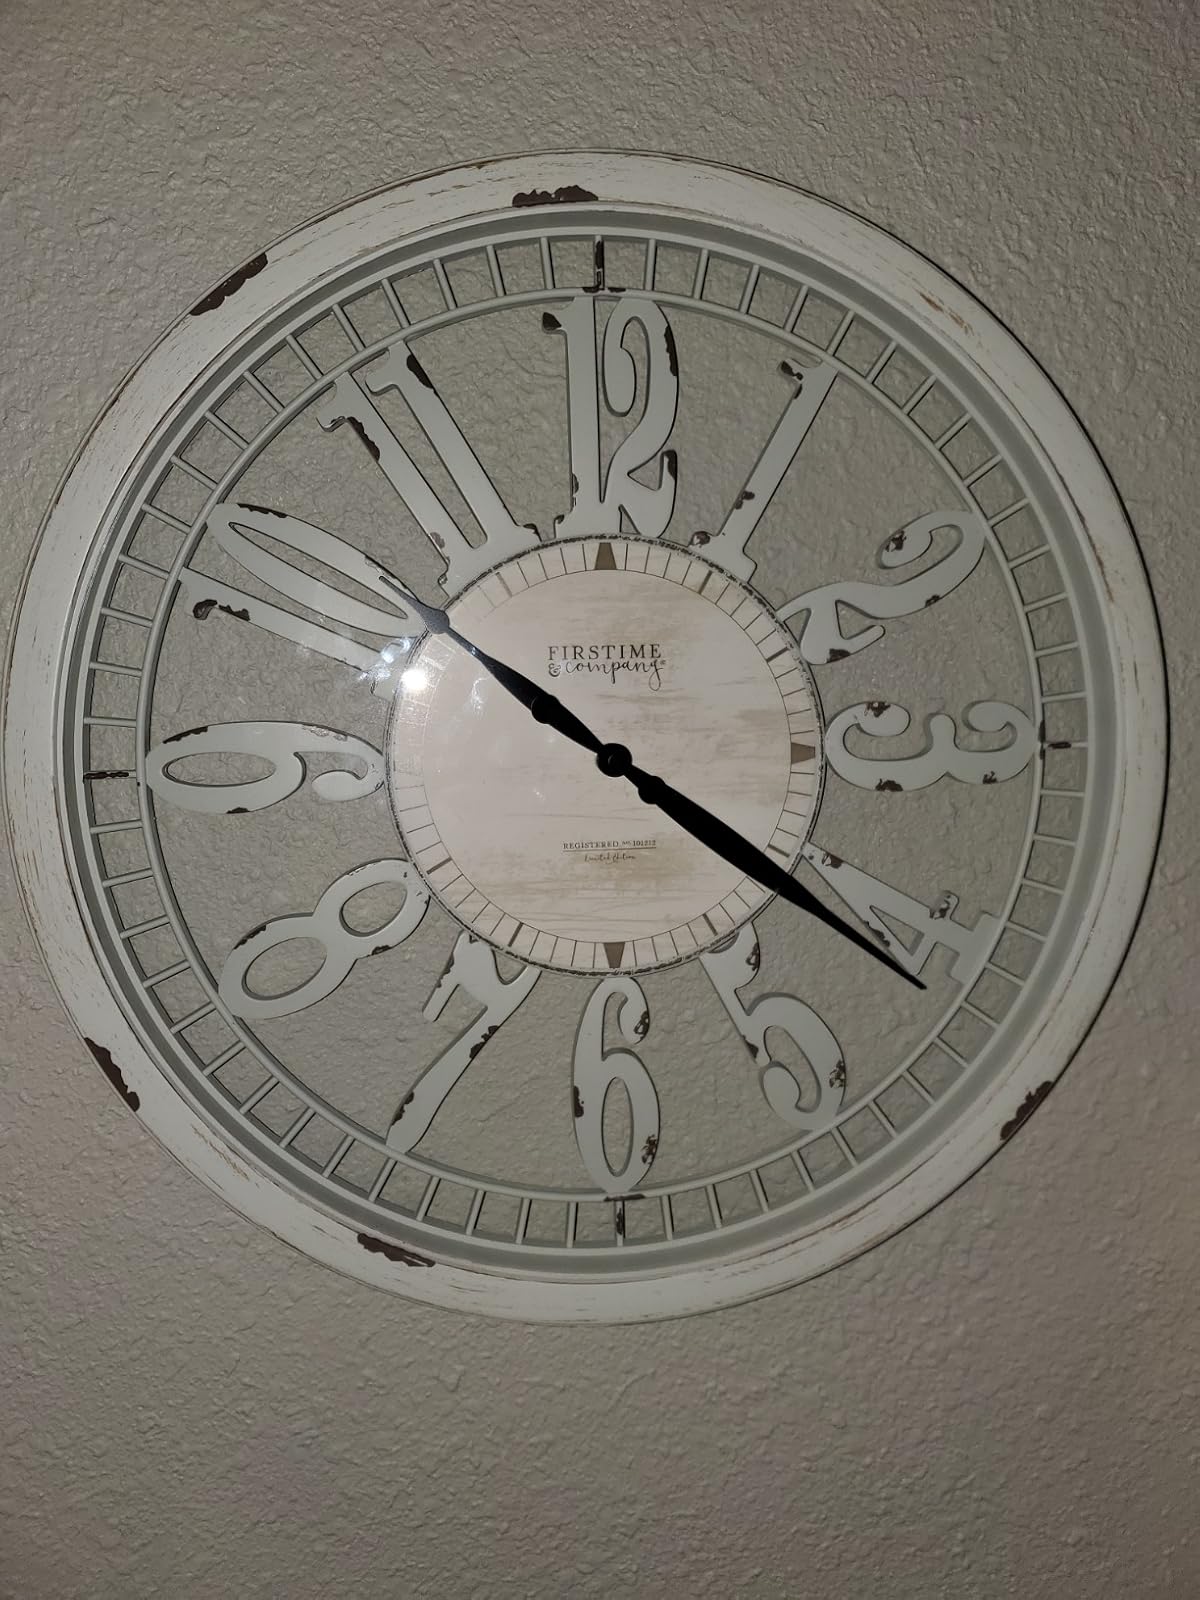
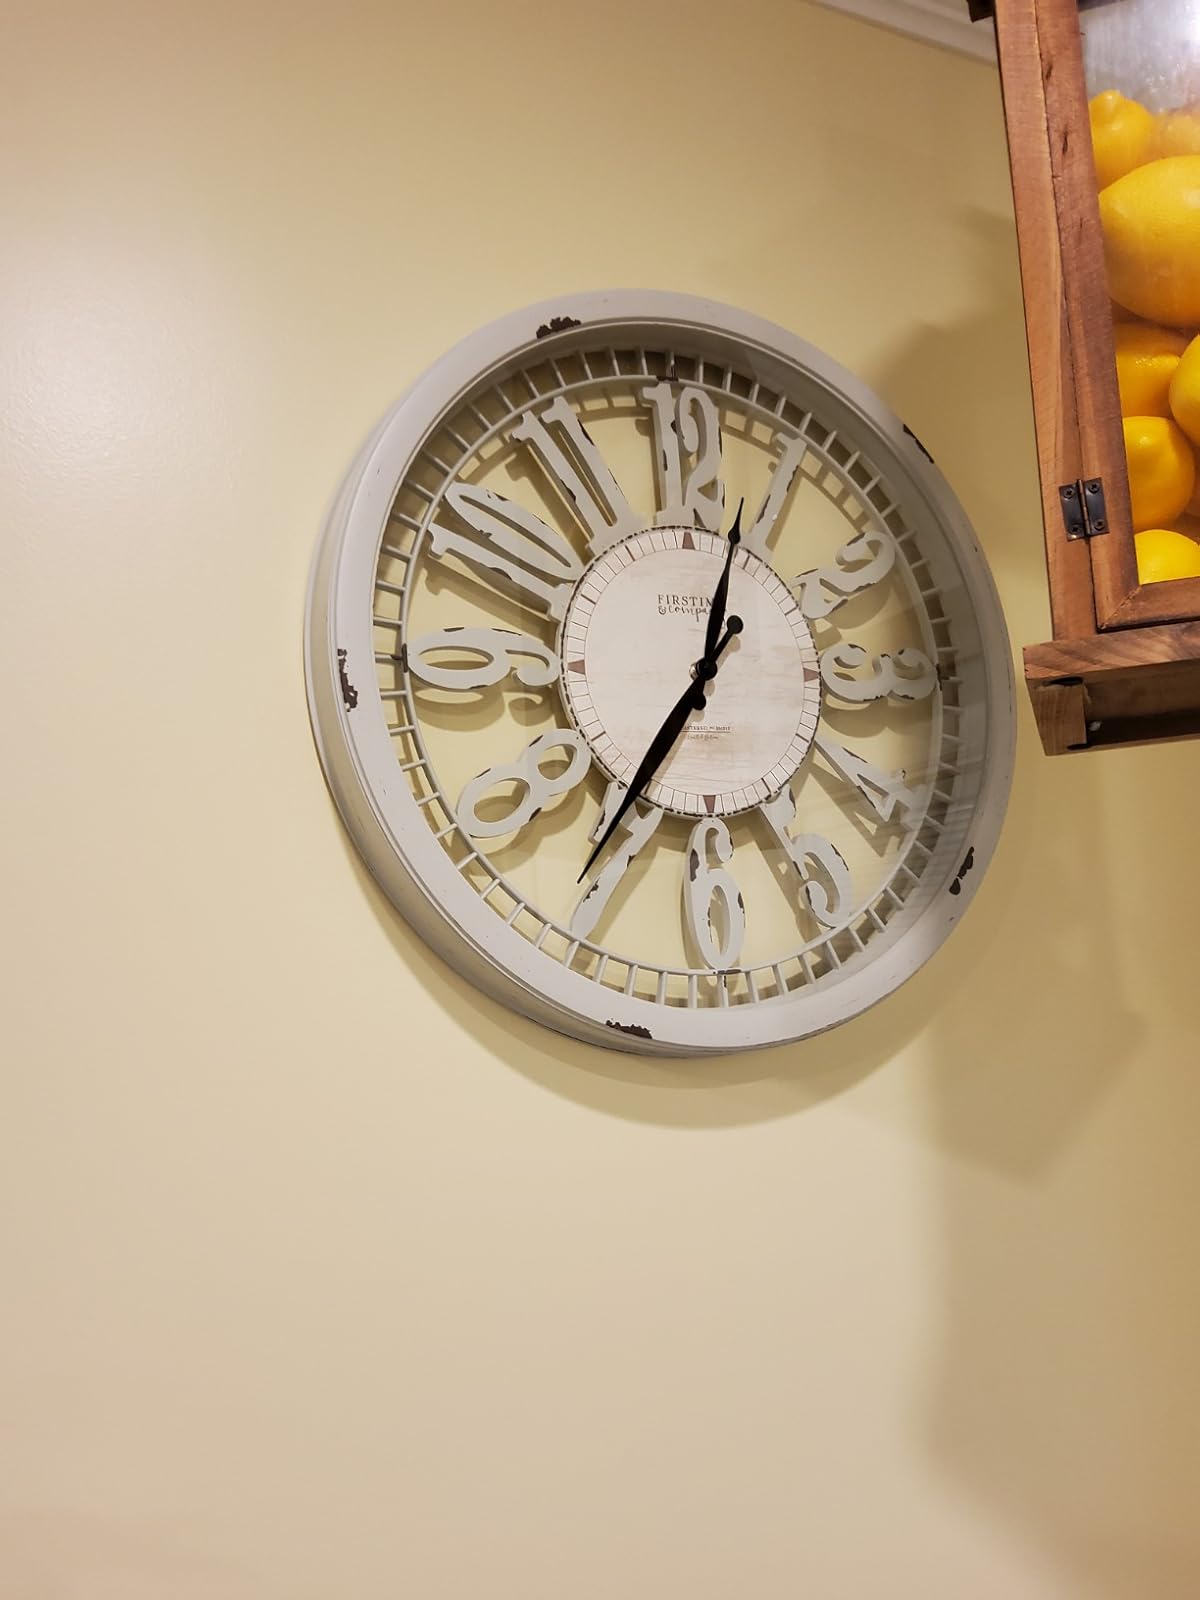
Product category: clock
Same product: yes